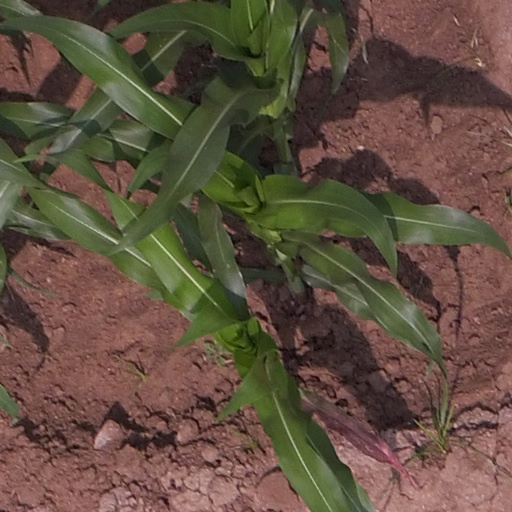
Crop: maize; corn